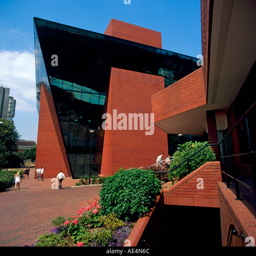
abstract shapes of the building with blue glass and country